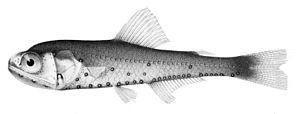
Les poissons-lanternes ou Myctophidés forment une famille de poissons vivant dans la zone aphotique des océans. Ils sont appelés ainsi du fait de leur remarquable aptitude à la bioluminescence.